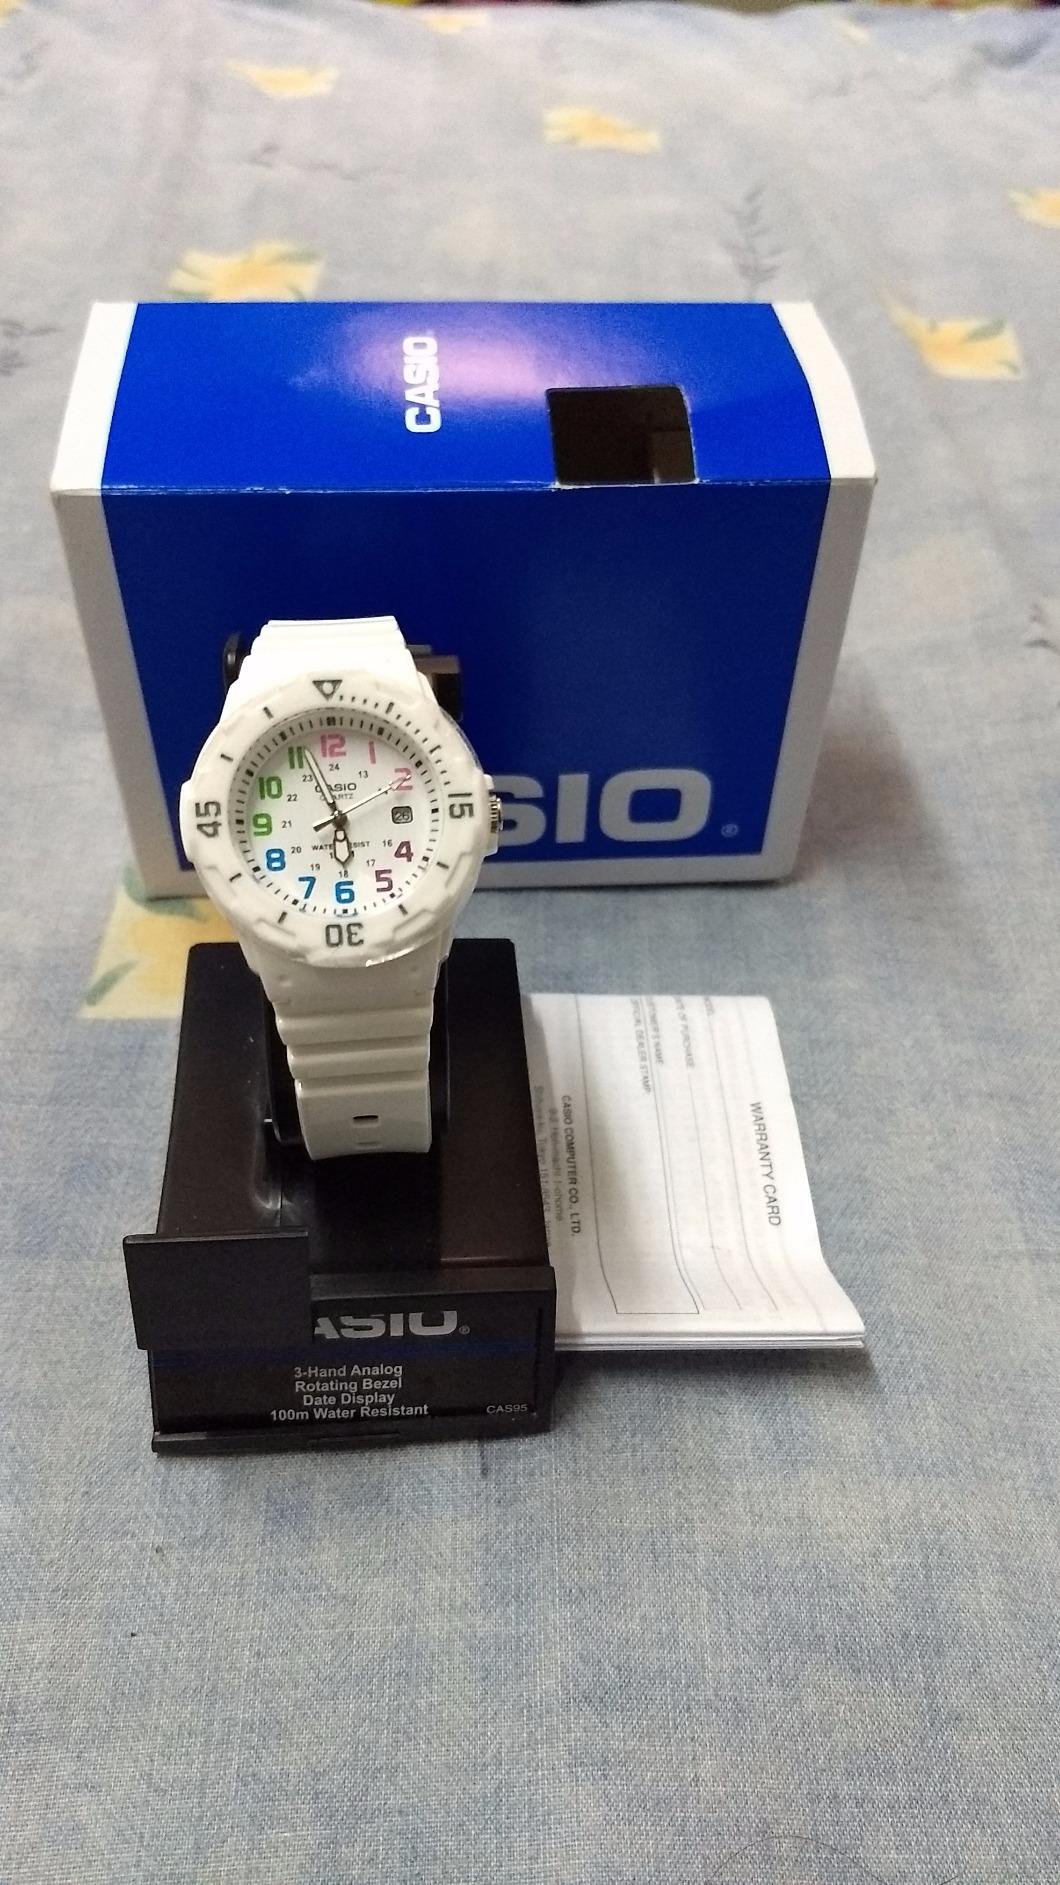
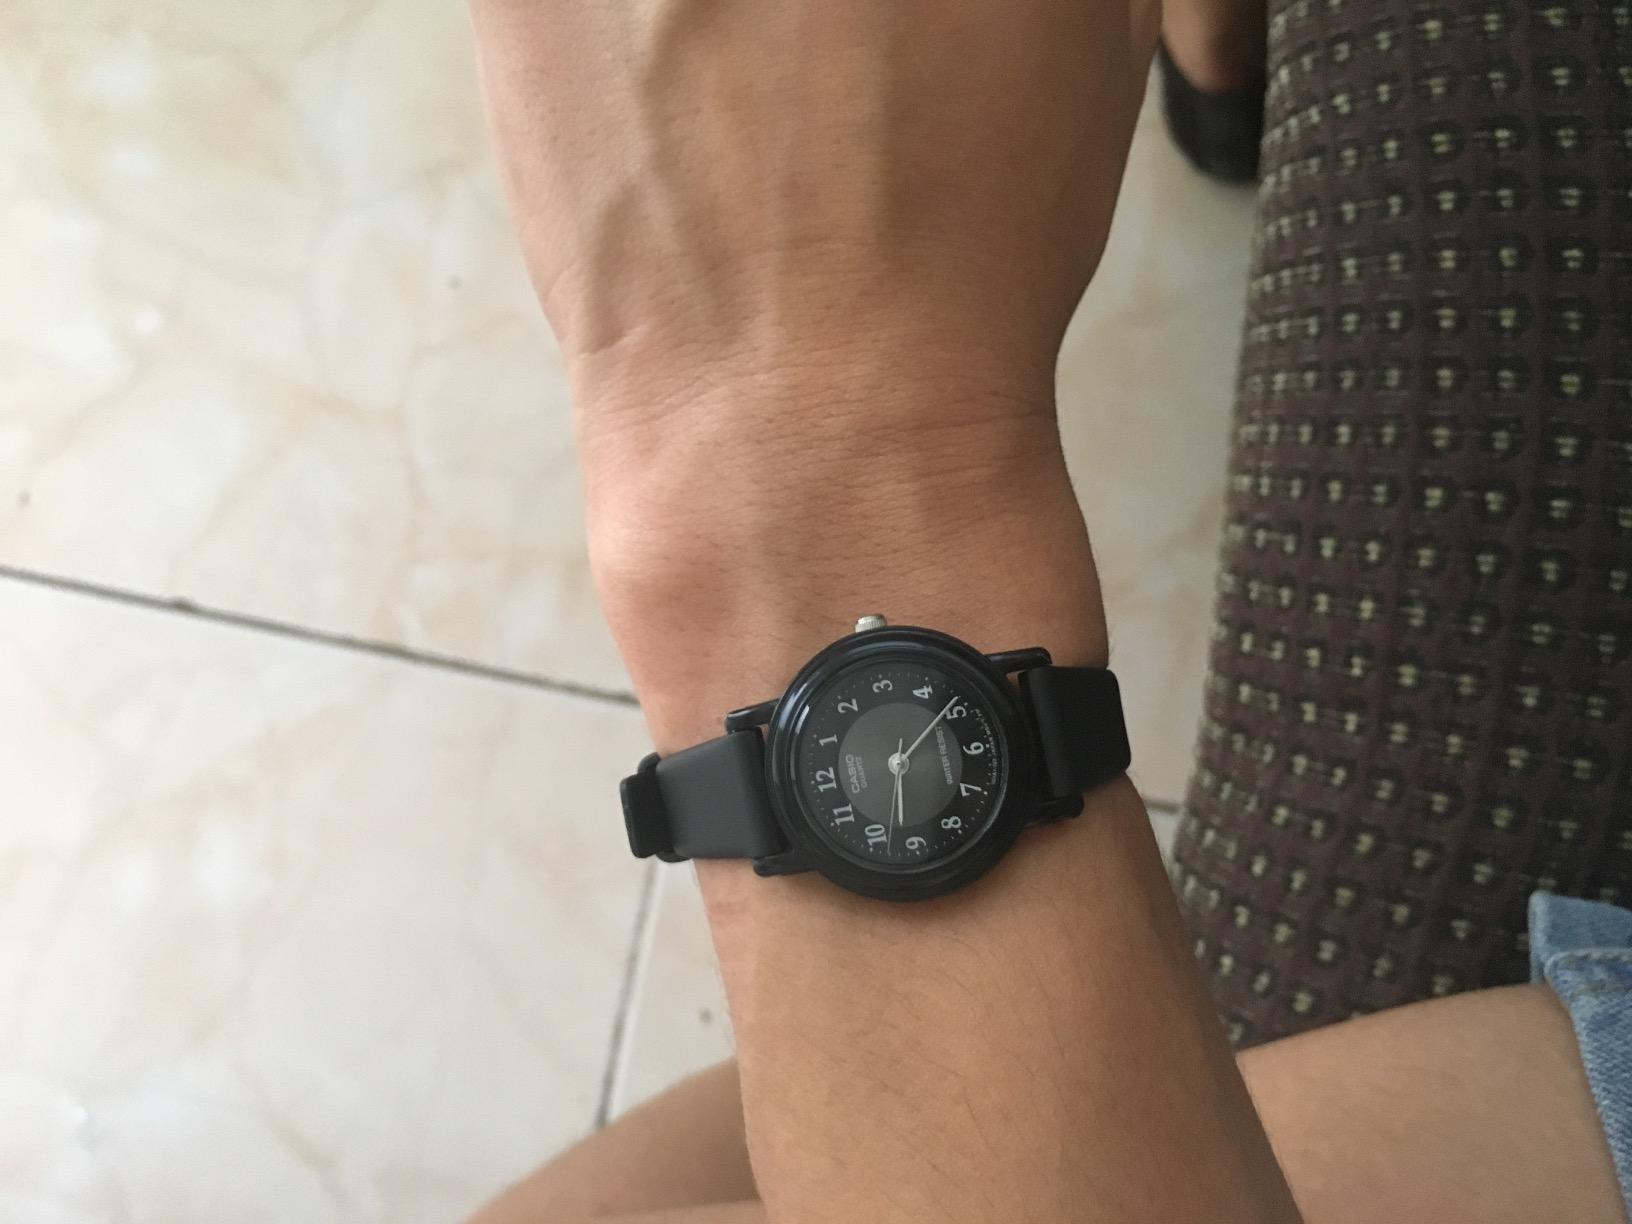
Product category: accessories_watch
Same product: no